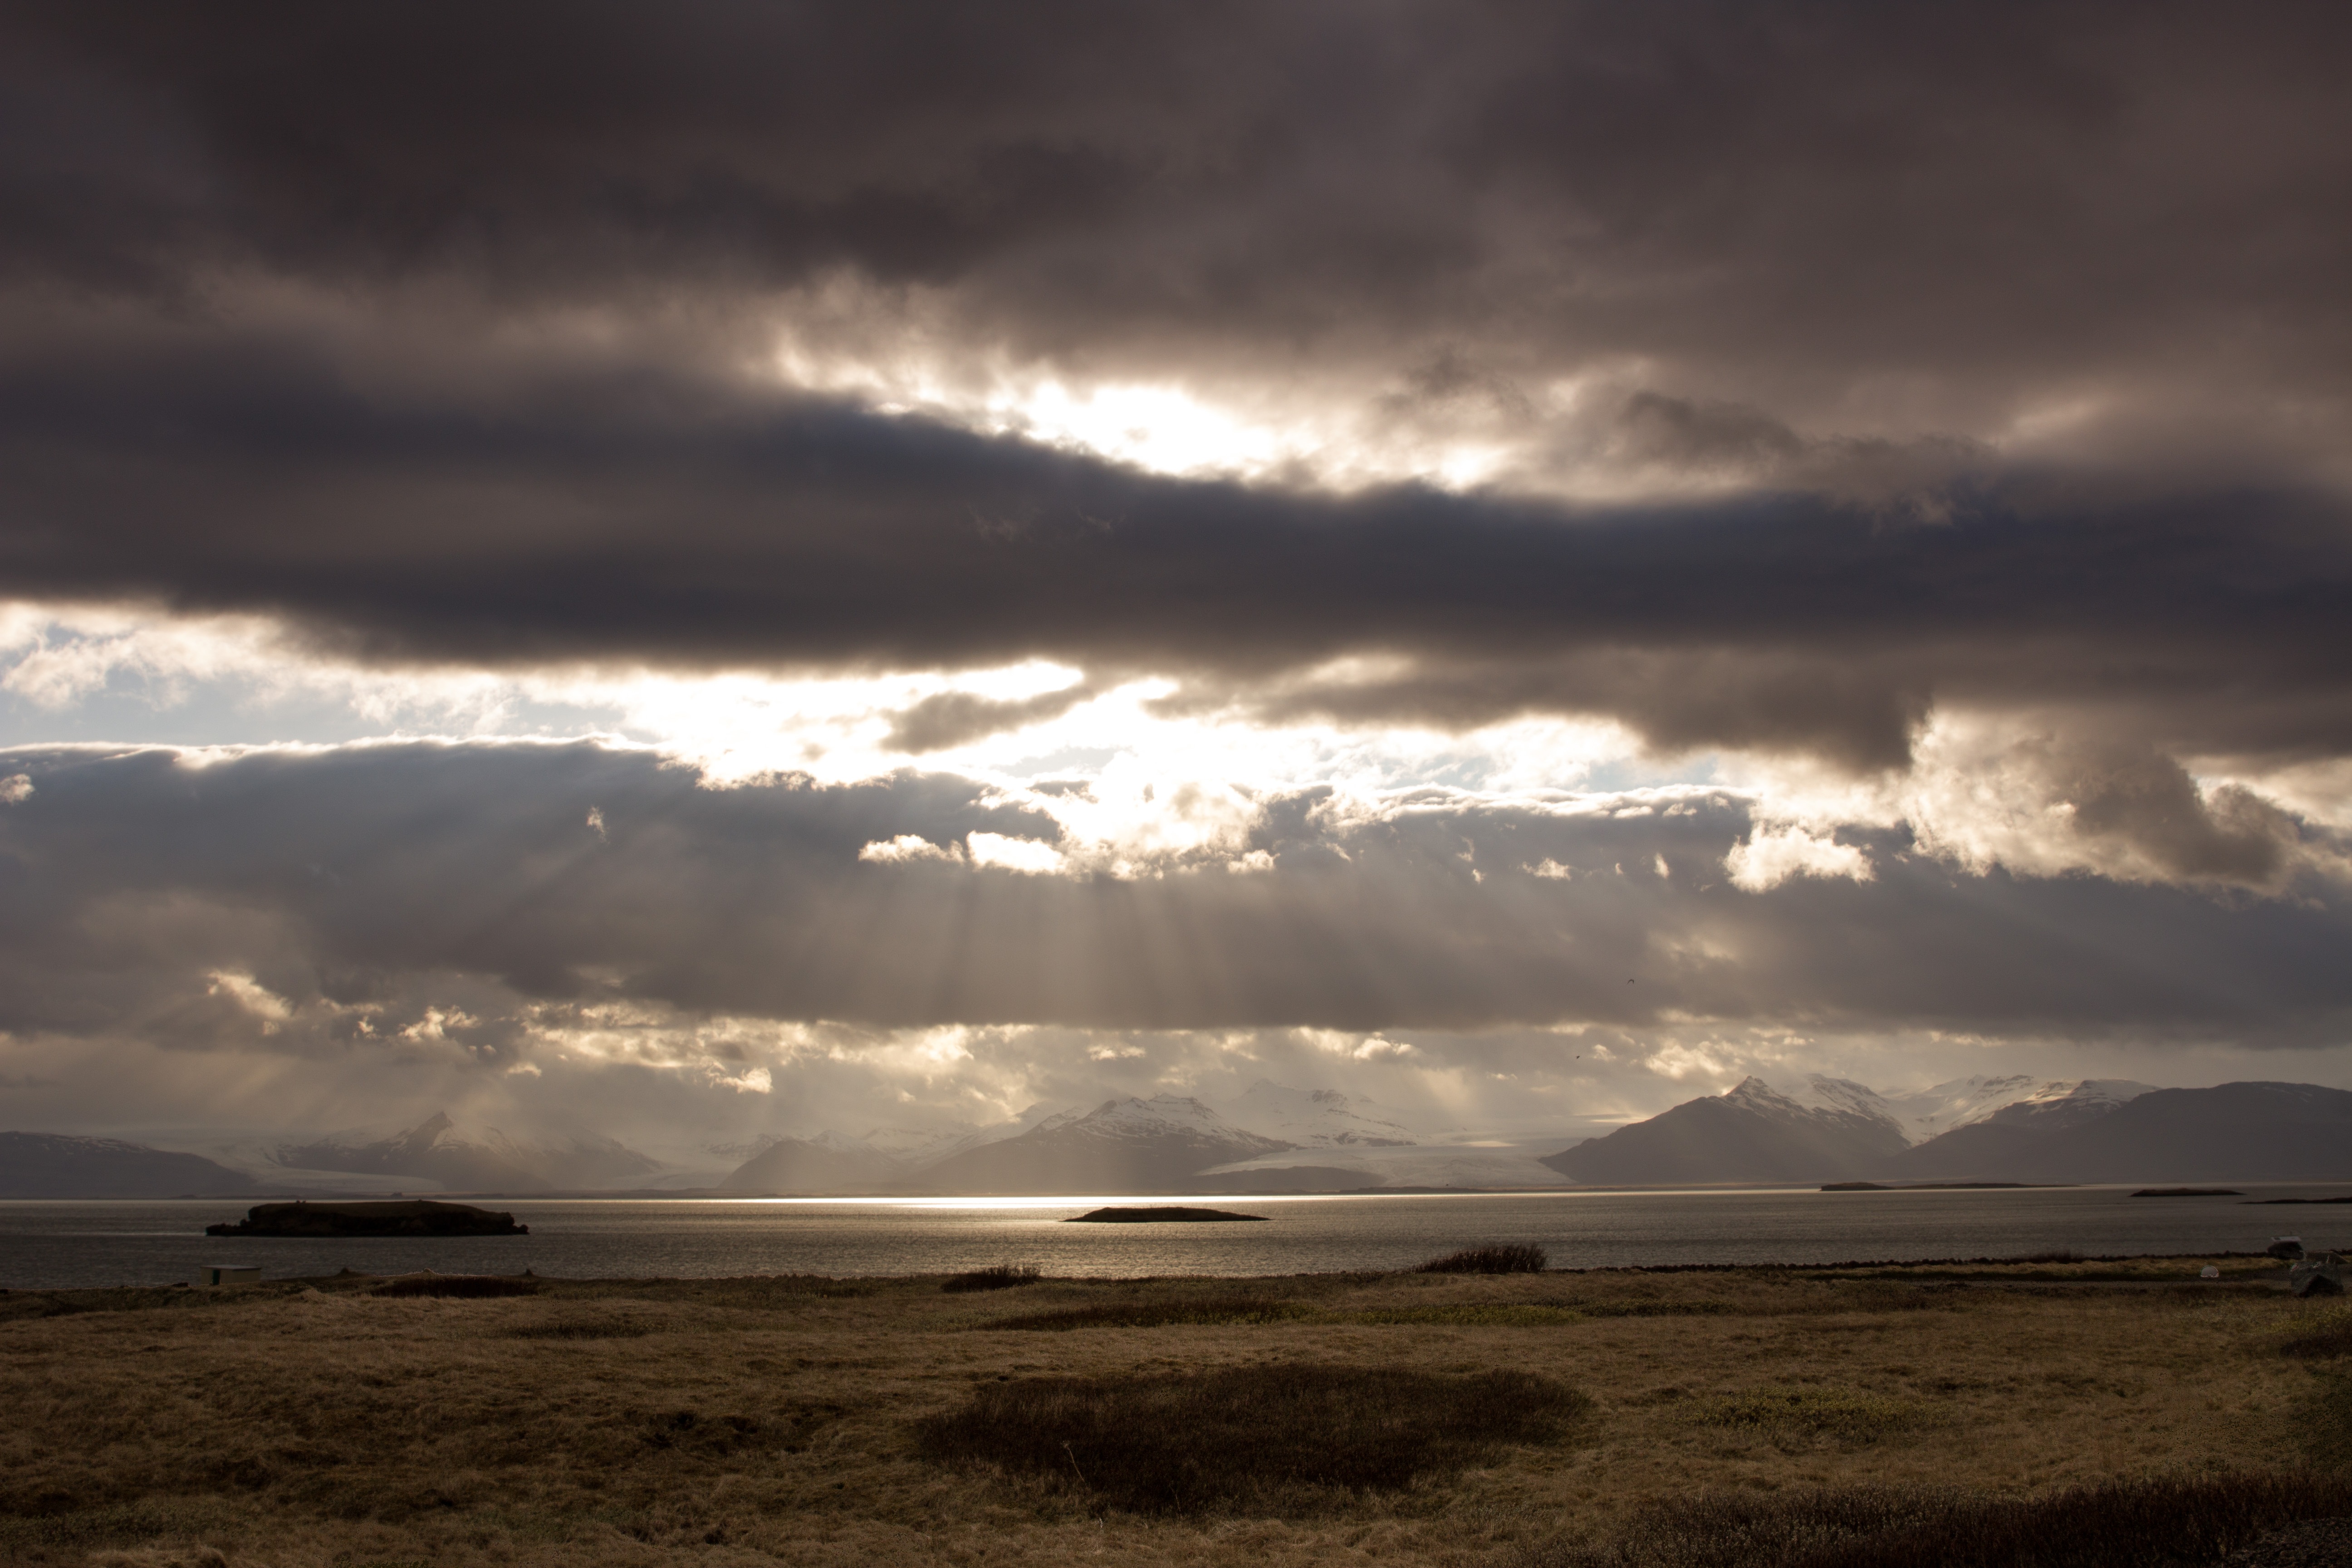
beach, landscape, sea, coast, nature, sand, ocean, horizon, light, cloud, sky, sun, sunrise, sunset, sunlight, morning, shore, wave, dawn, atmosphere, dusk, evening, scenery, weather, storm, iceland, clouds, loch, meteorological phenomenon, atmospheric phenomenon, wind wave